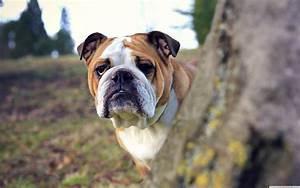
dog